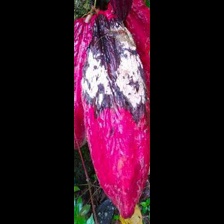
Label: moniliophthora